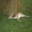
Label: deer